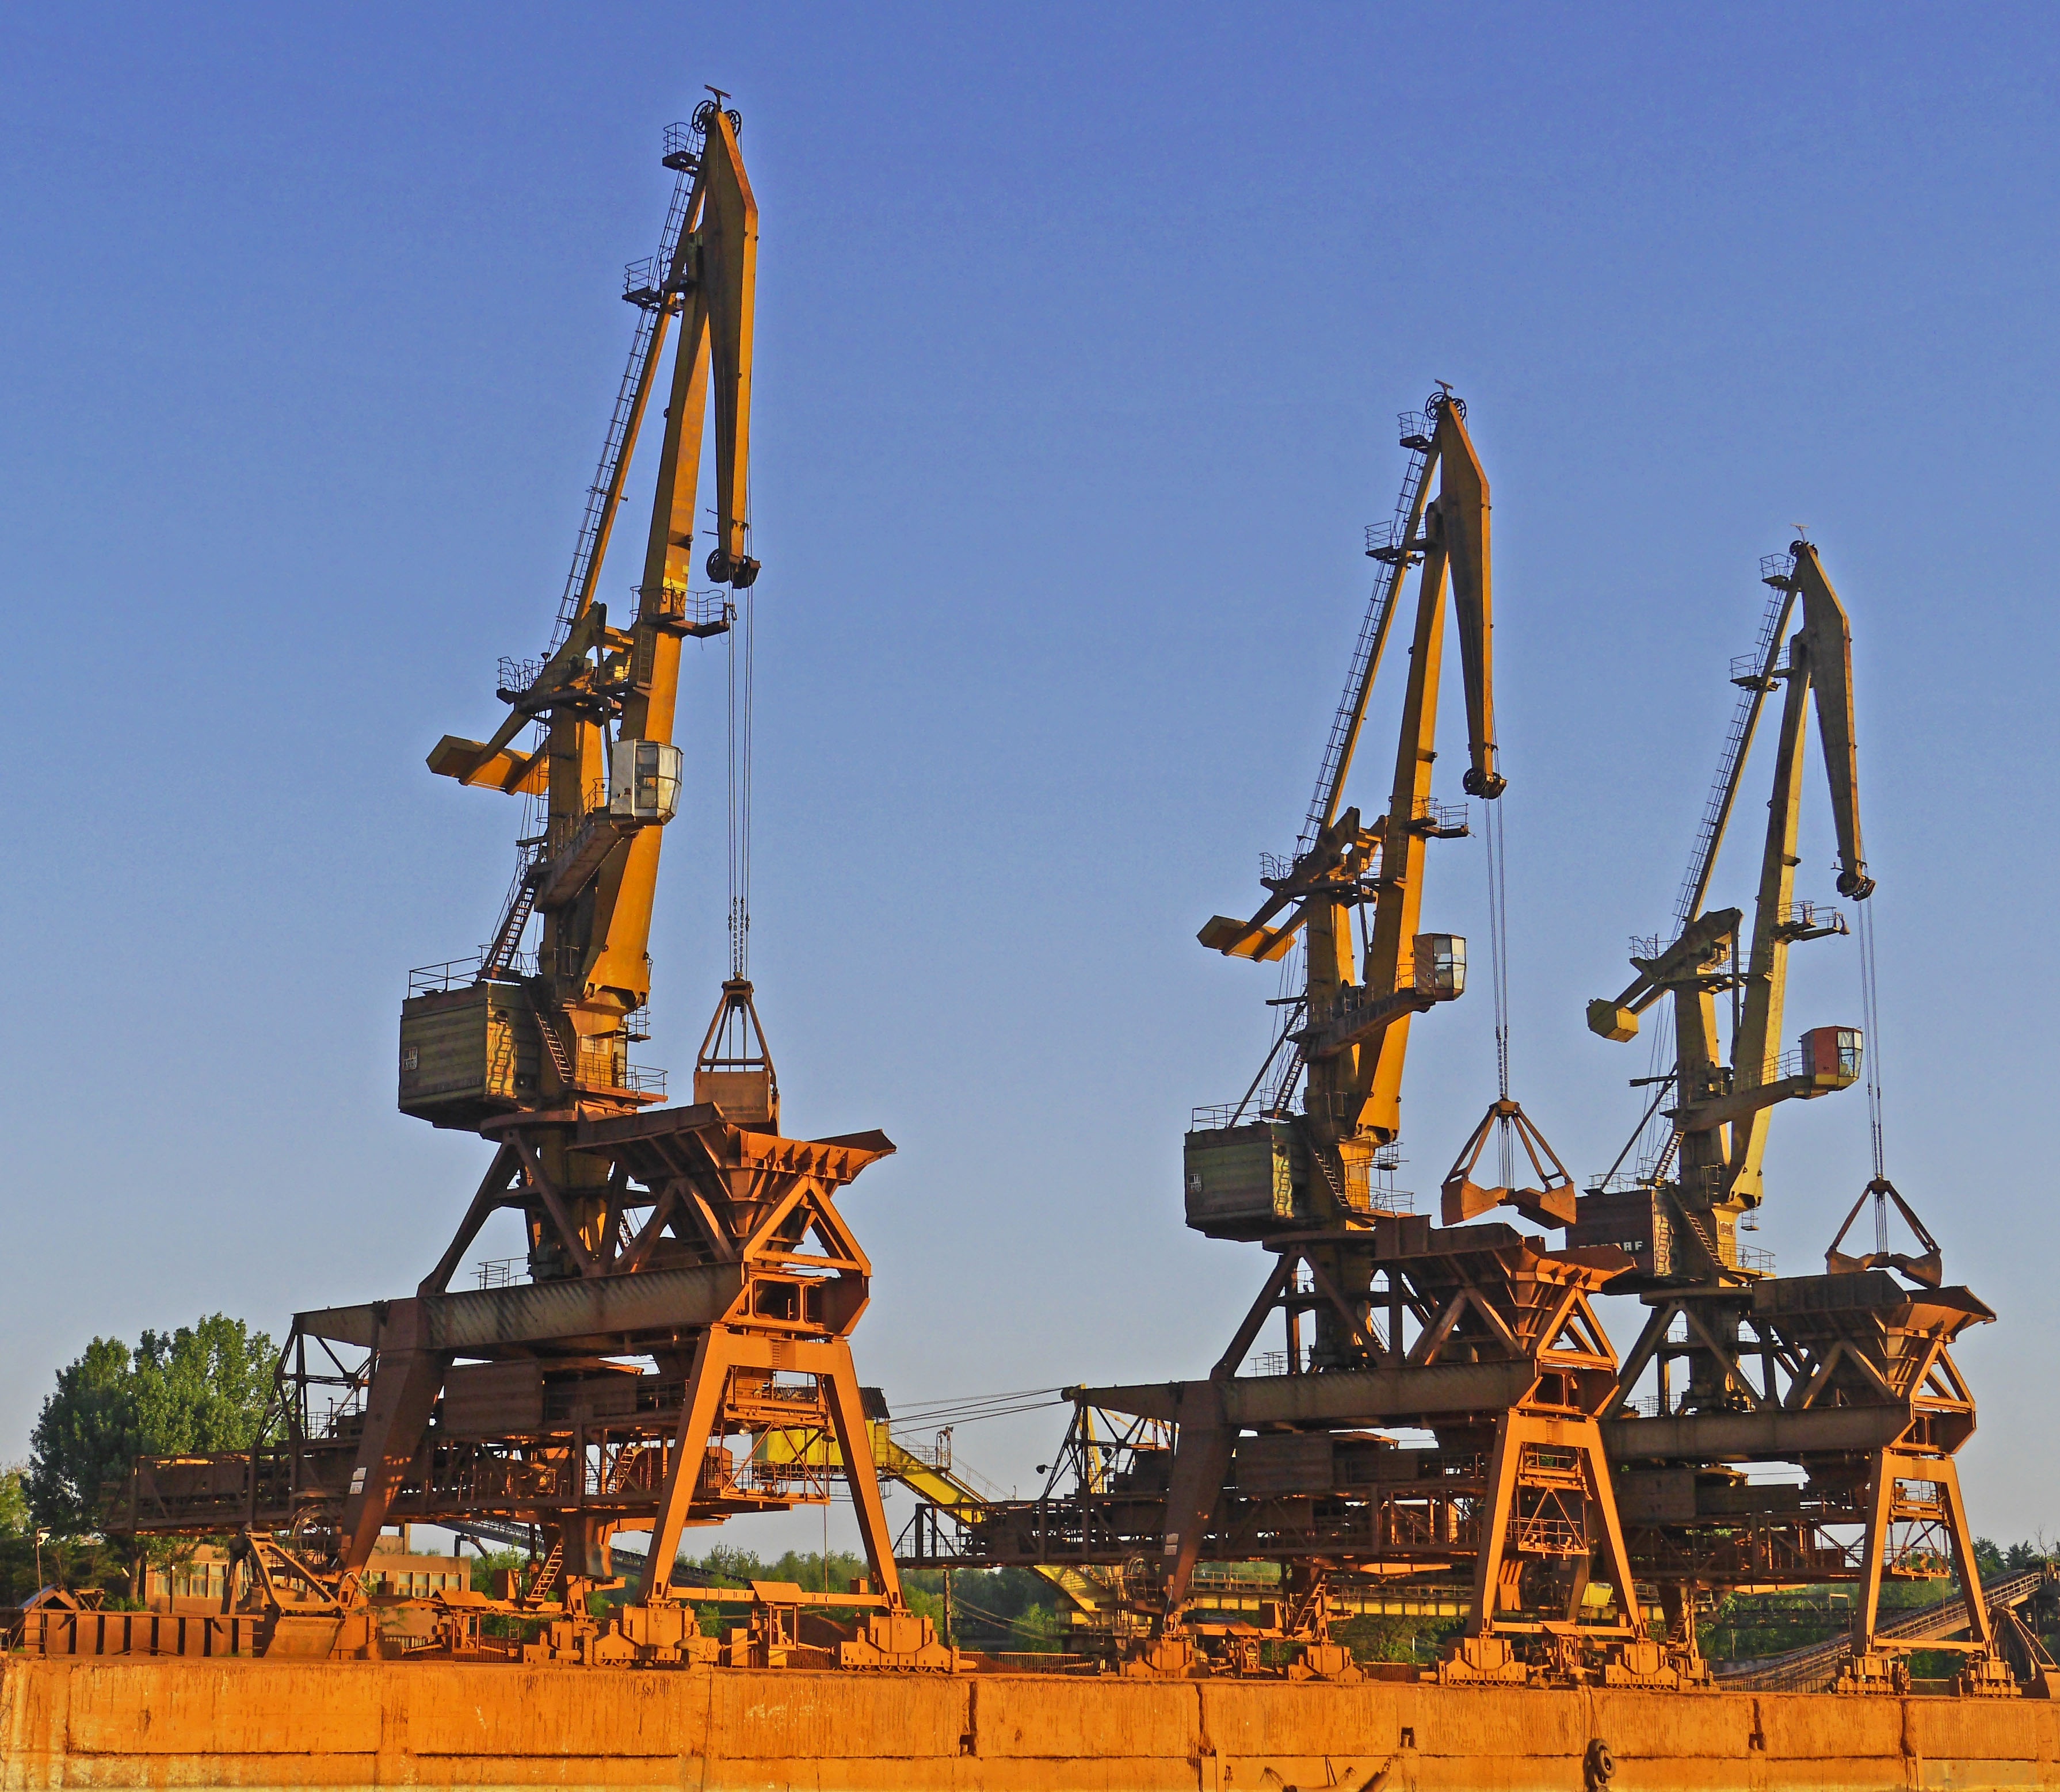
work, technology, transport, vehicle, mast, industry, port, envelope, danube, delta, crane, bulk, petroleum, romania, harbour cranes, morning sun, kai, investors, black sea, tulcea, construction equipment, danube delta, betriebsverschmutzt, aluminium smelter, bauxite, drilling rig, oil field, jackup rig, offshore drilling, crane vessel floating